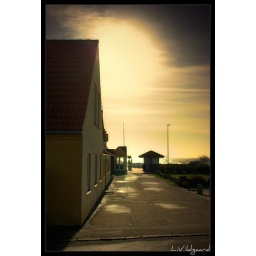
house by the beach